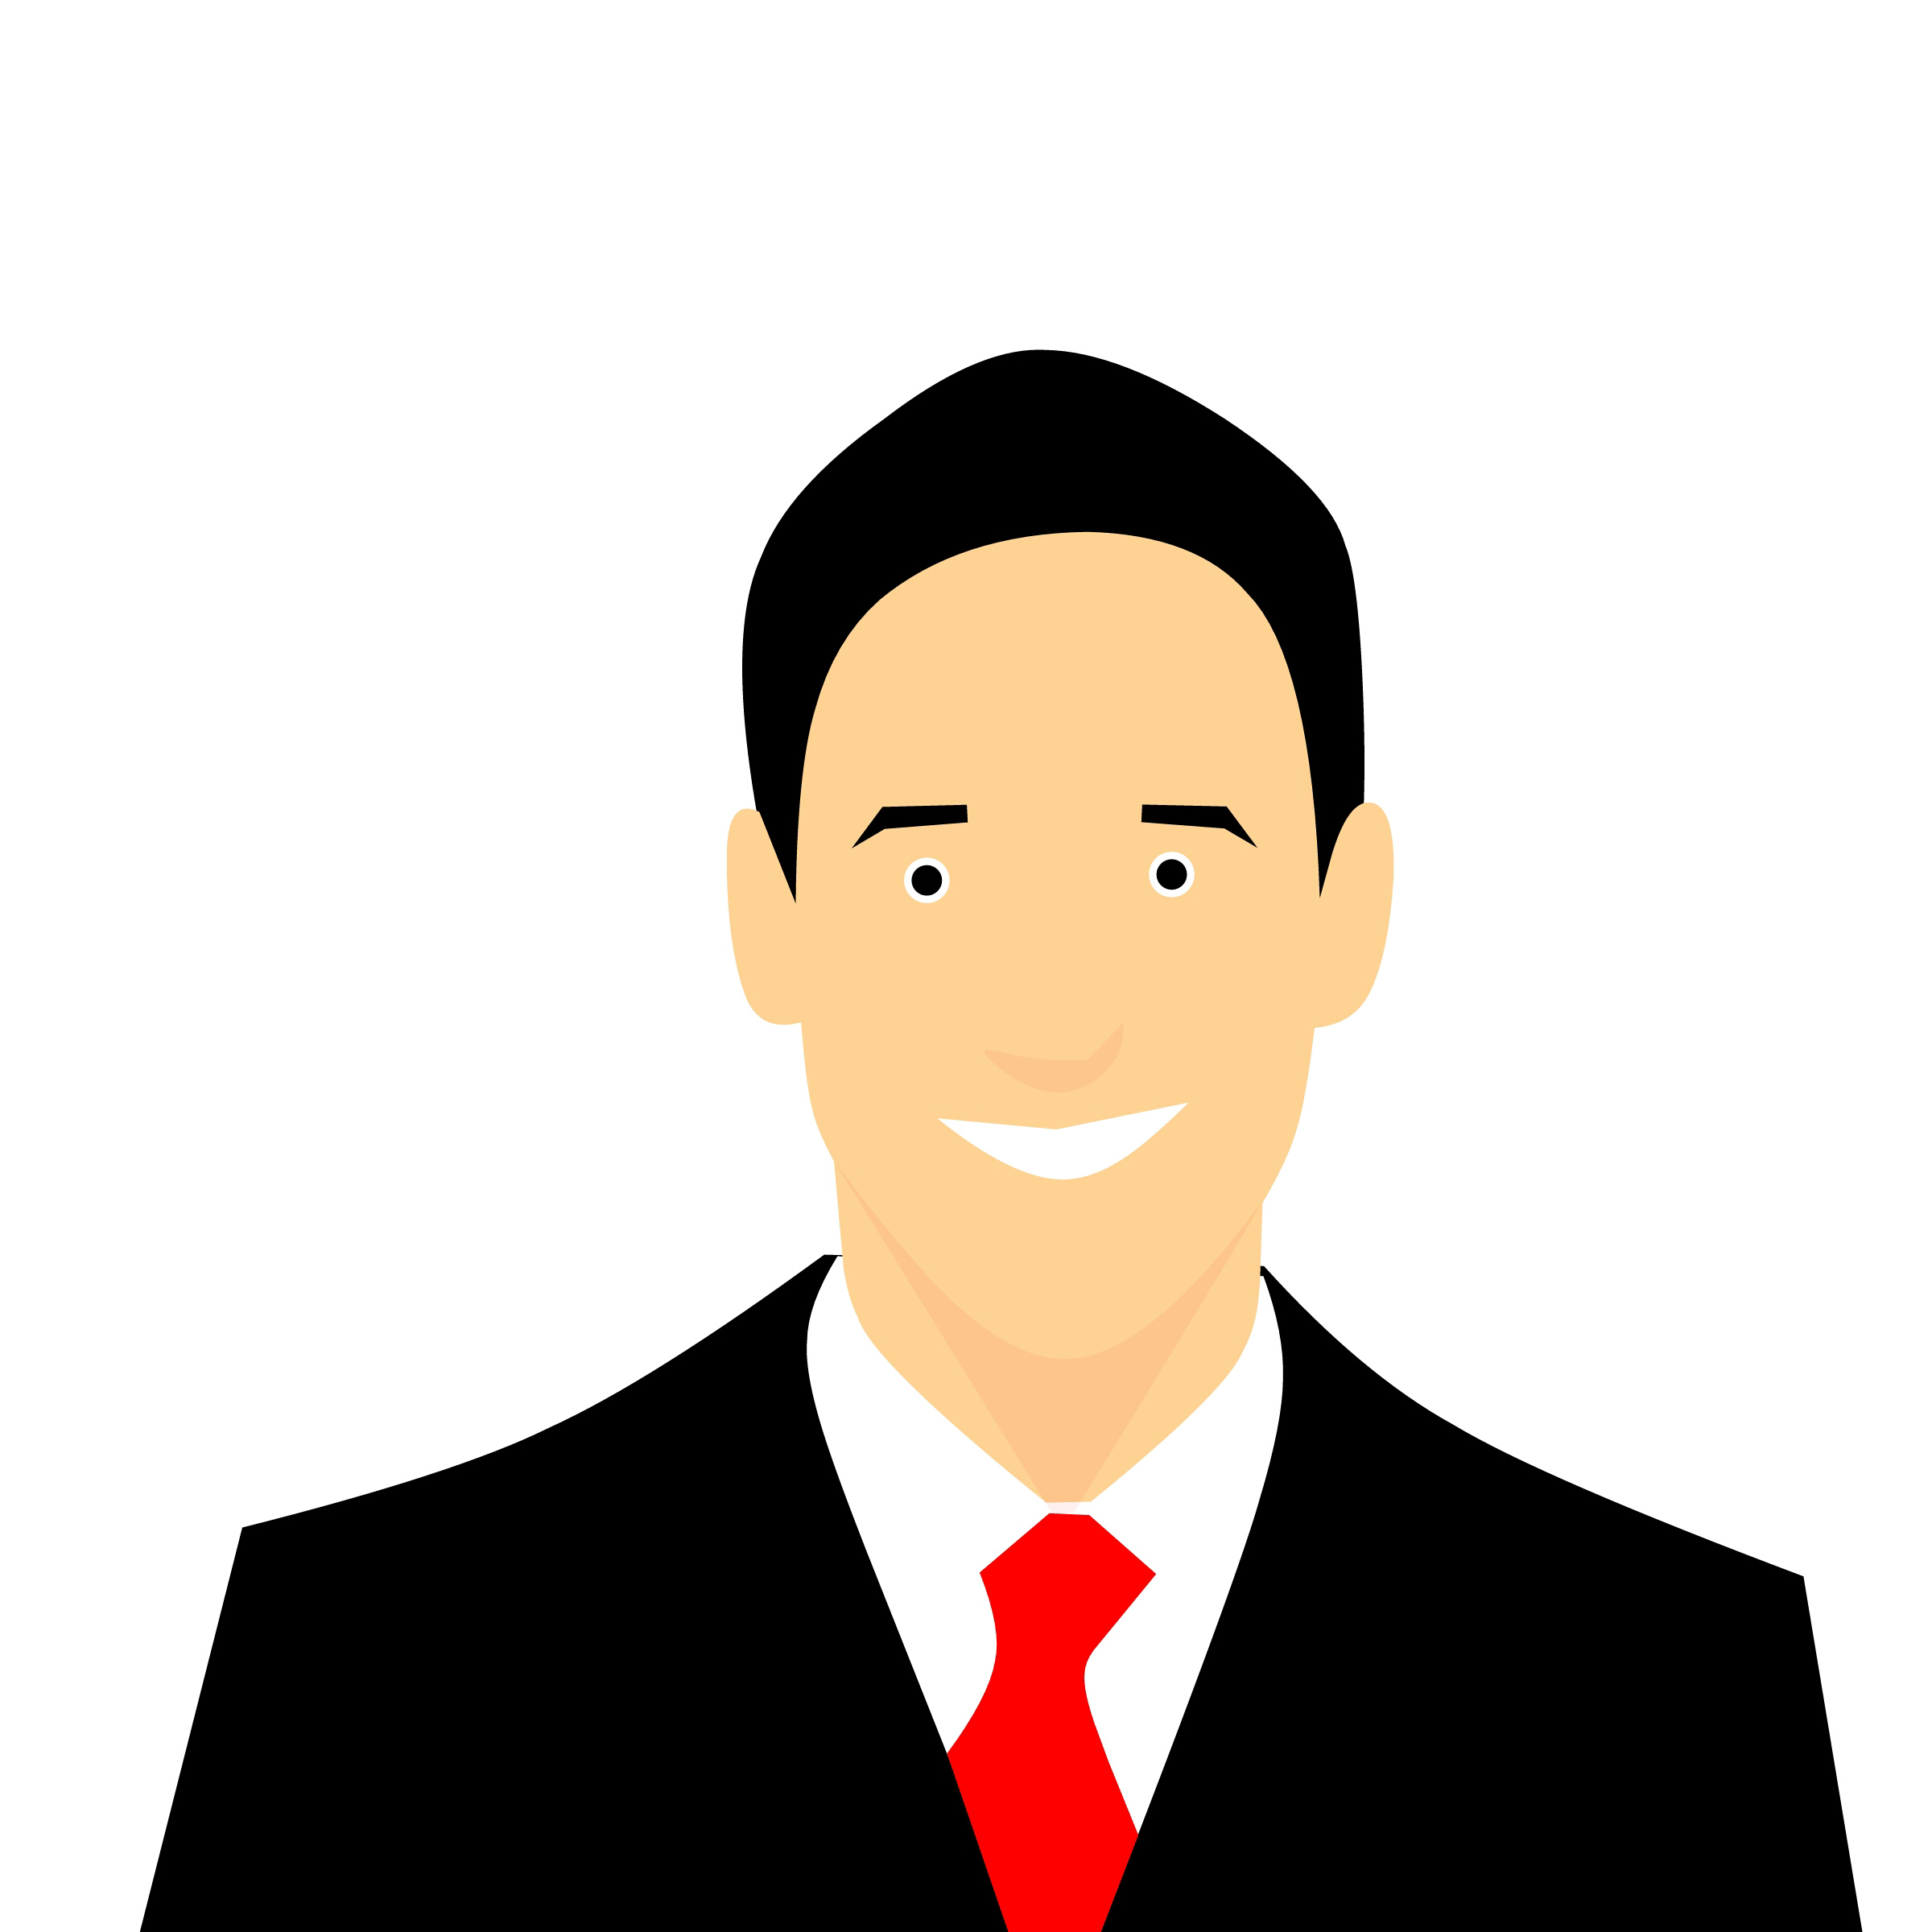
avatar, people, person, business, user, man, character, set, icon, portrait, office, profile, pictograph, social, adult, suit, technology, individual, head, face, design, concept, emblem, symbol, smile, formal, elements, facial expression, cartoon, male, forehead, cheek, chin, human behavior, standing, gentleman, businessperson, mouth, clip art, communication, conversation, public speaking, finger, illustration, facial hair, happiness, organization, graphics